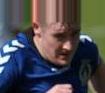
Age: 22